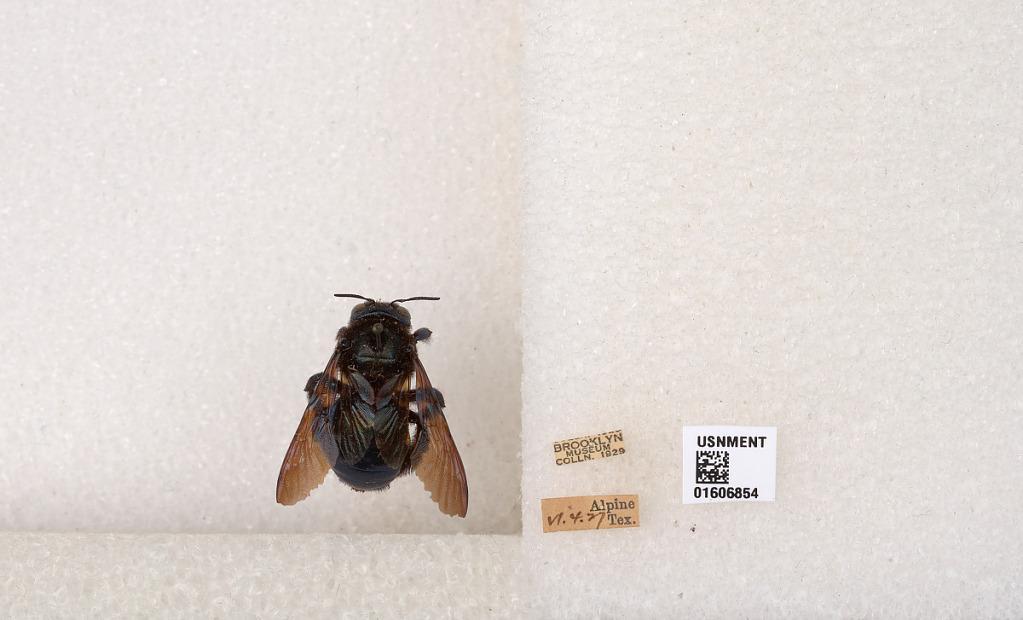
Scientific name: Xylocopa (Xylocopoides) californica arizonensis Cresson
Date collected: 1927-6-4
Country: United States
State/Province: Texas
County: Brewster
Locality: Alpine